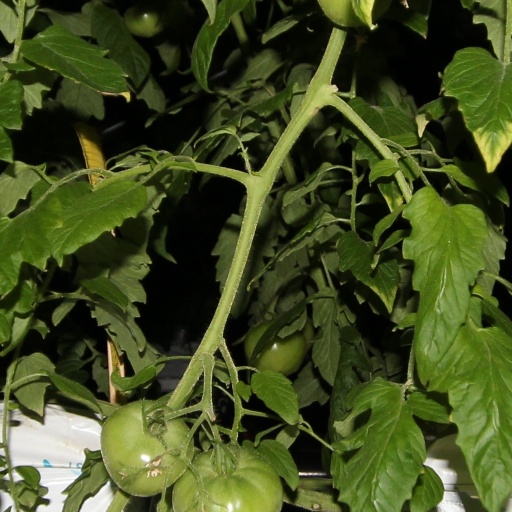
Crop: tomato